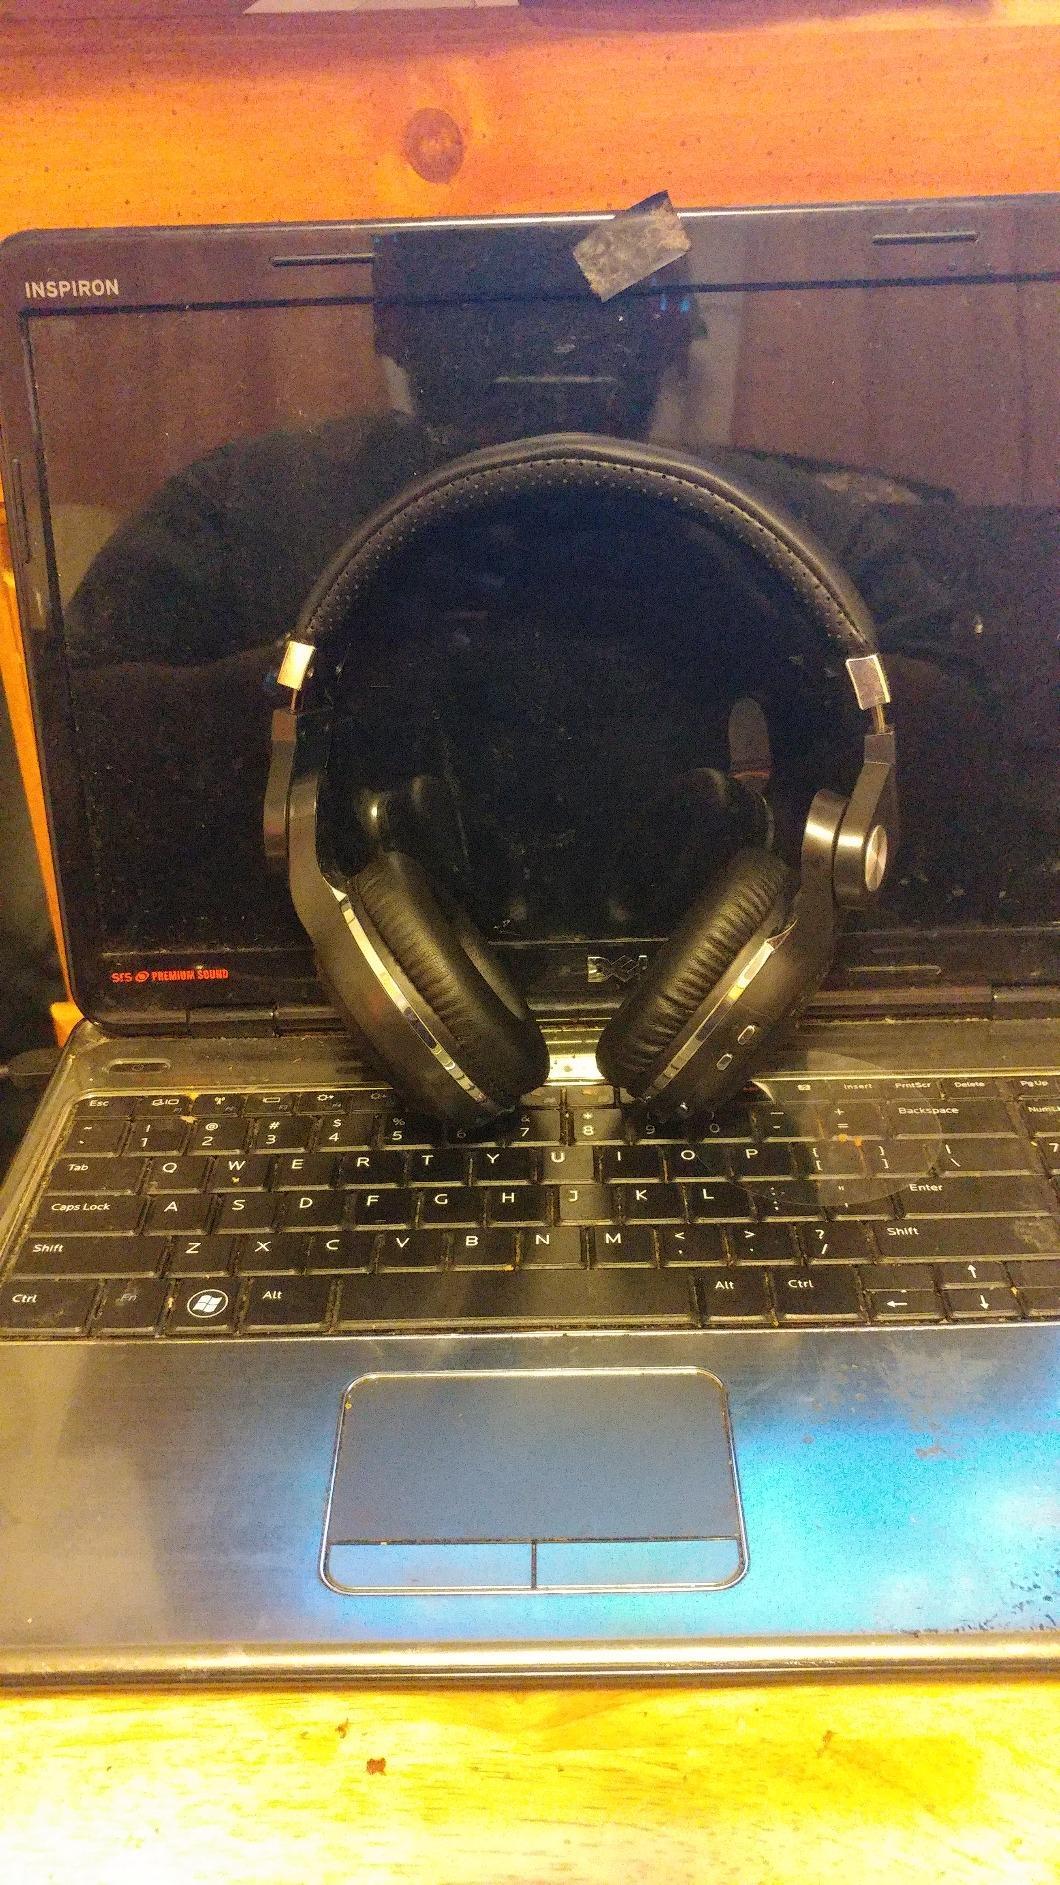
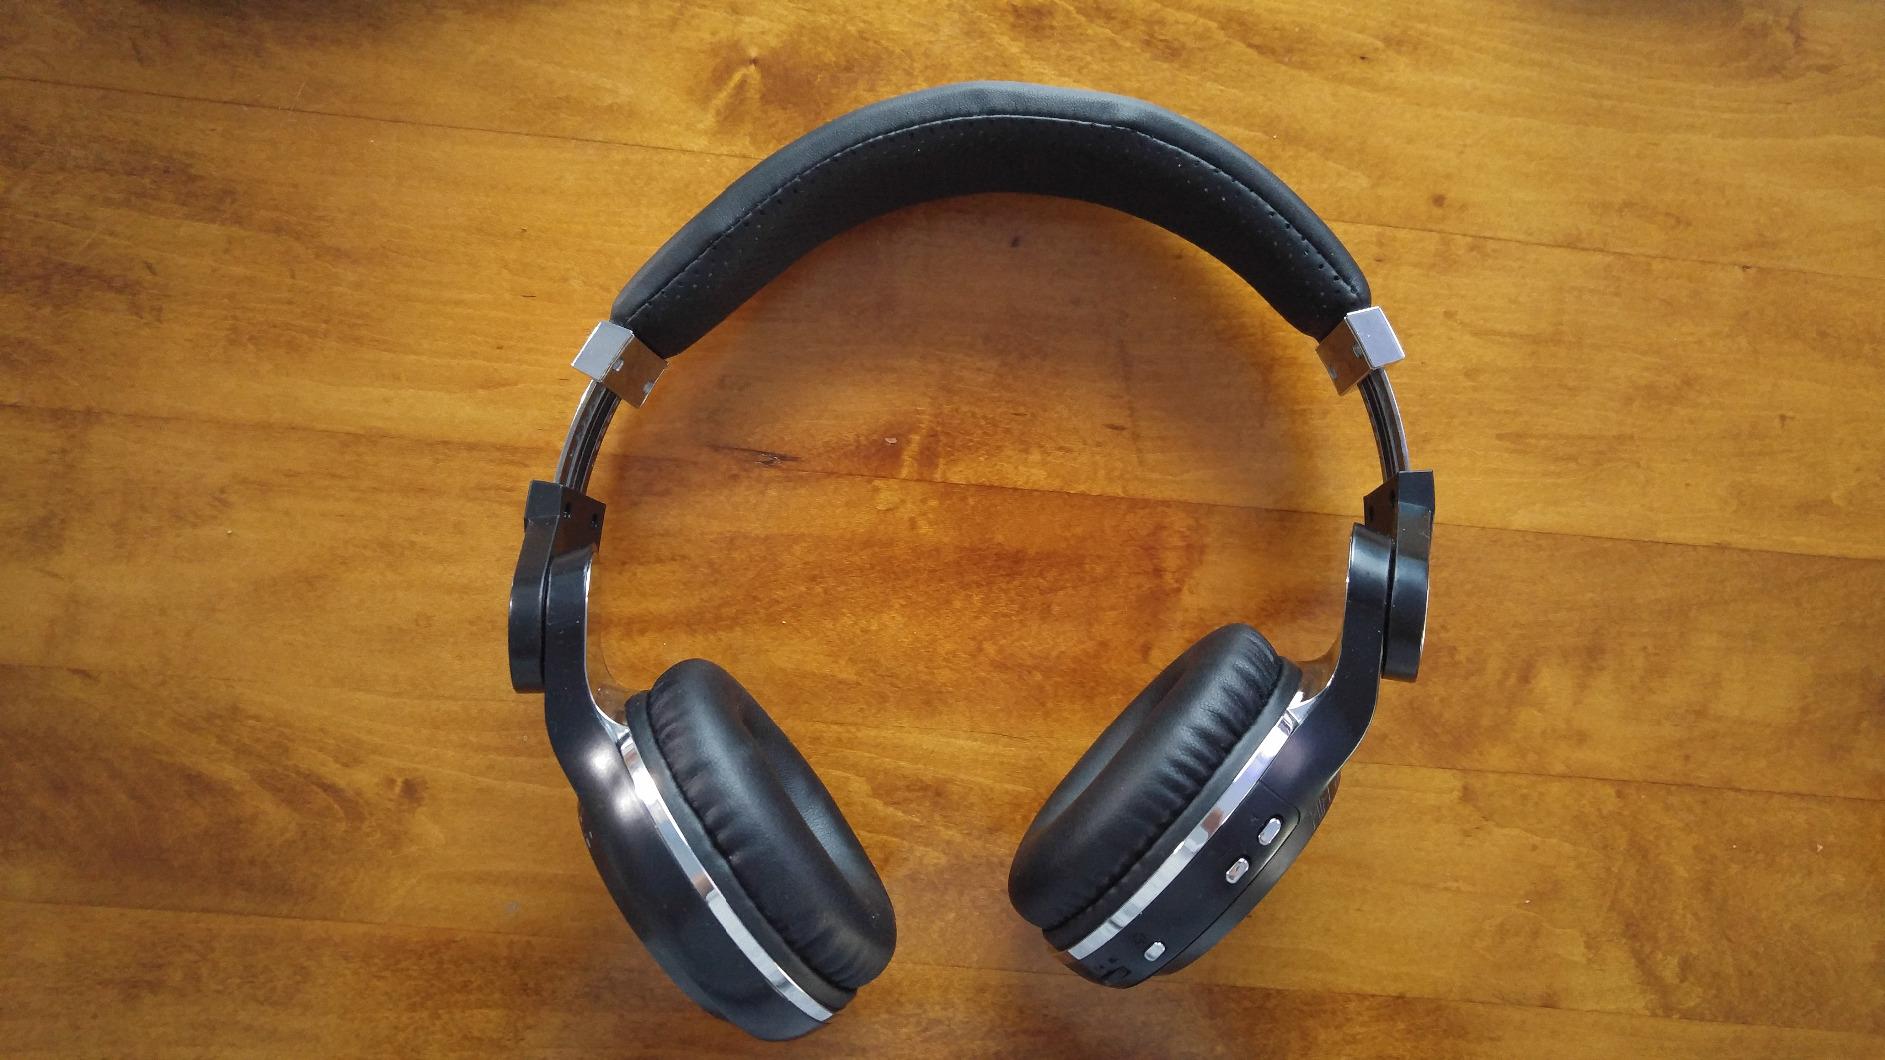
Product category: headphones
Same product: yes